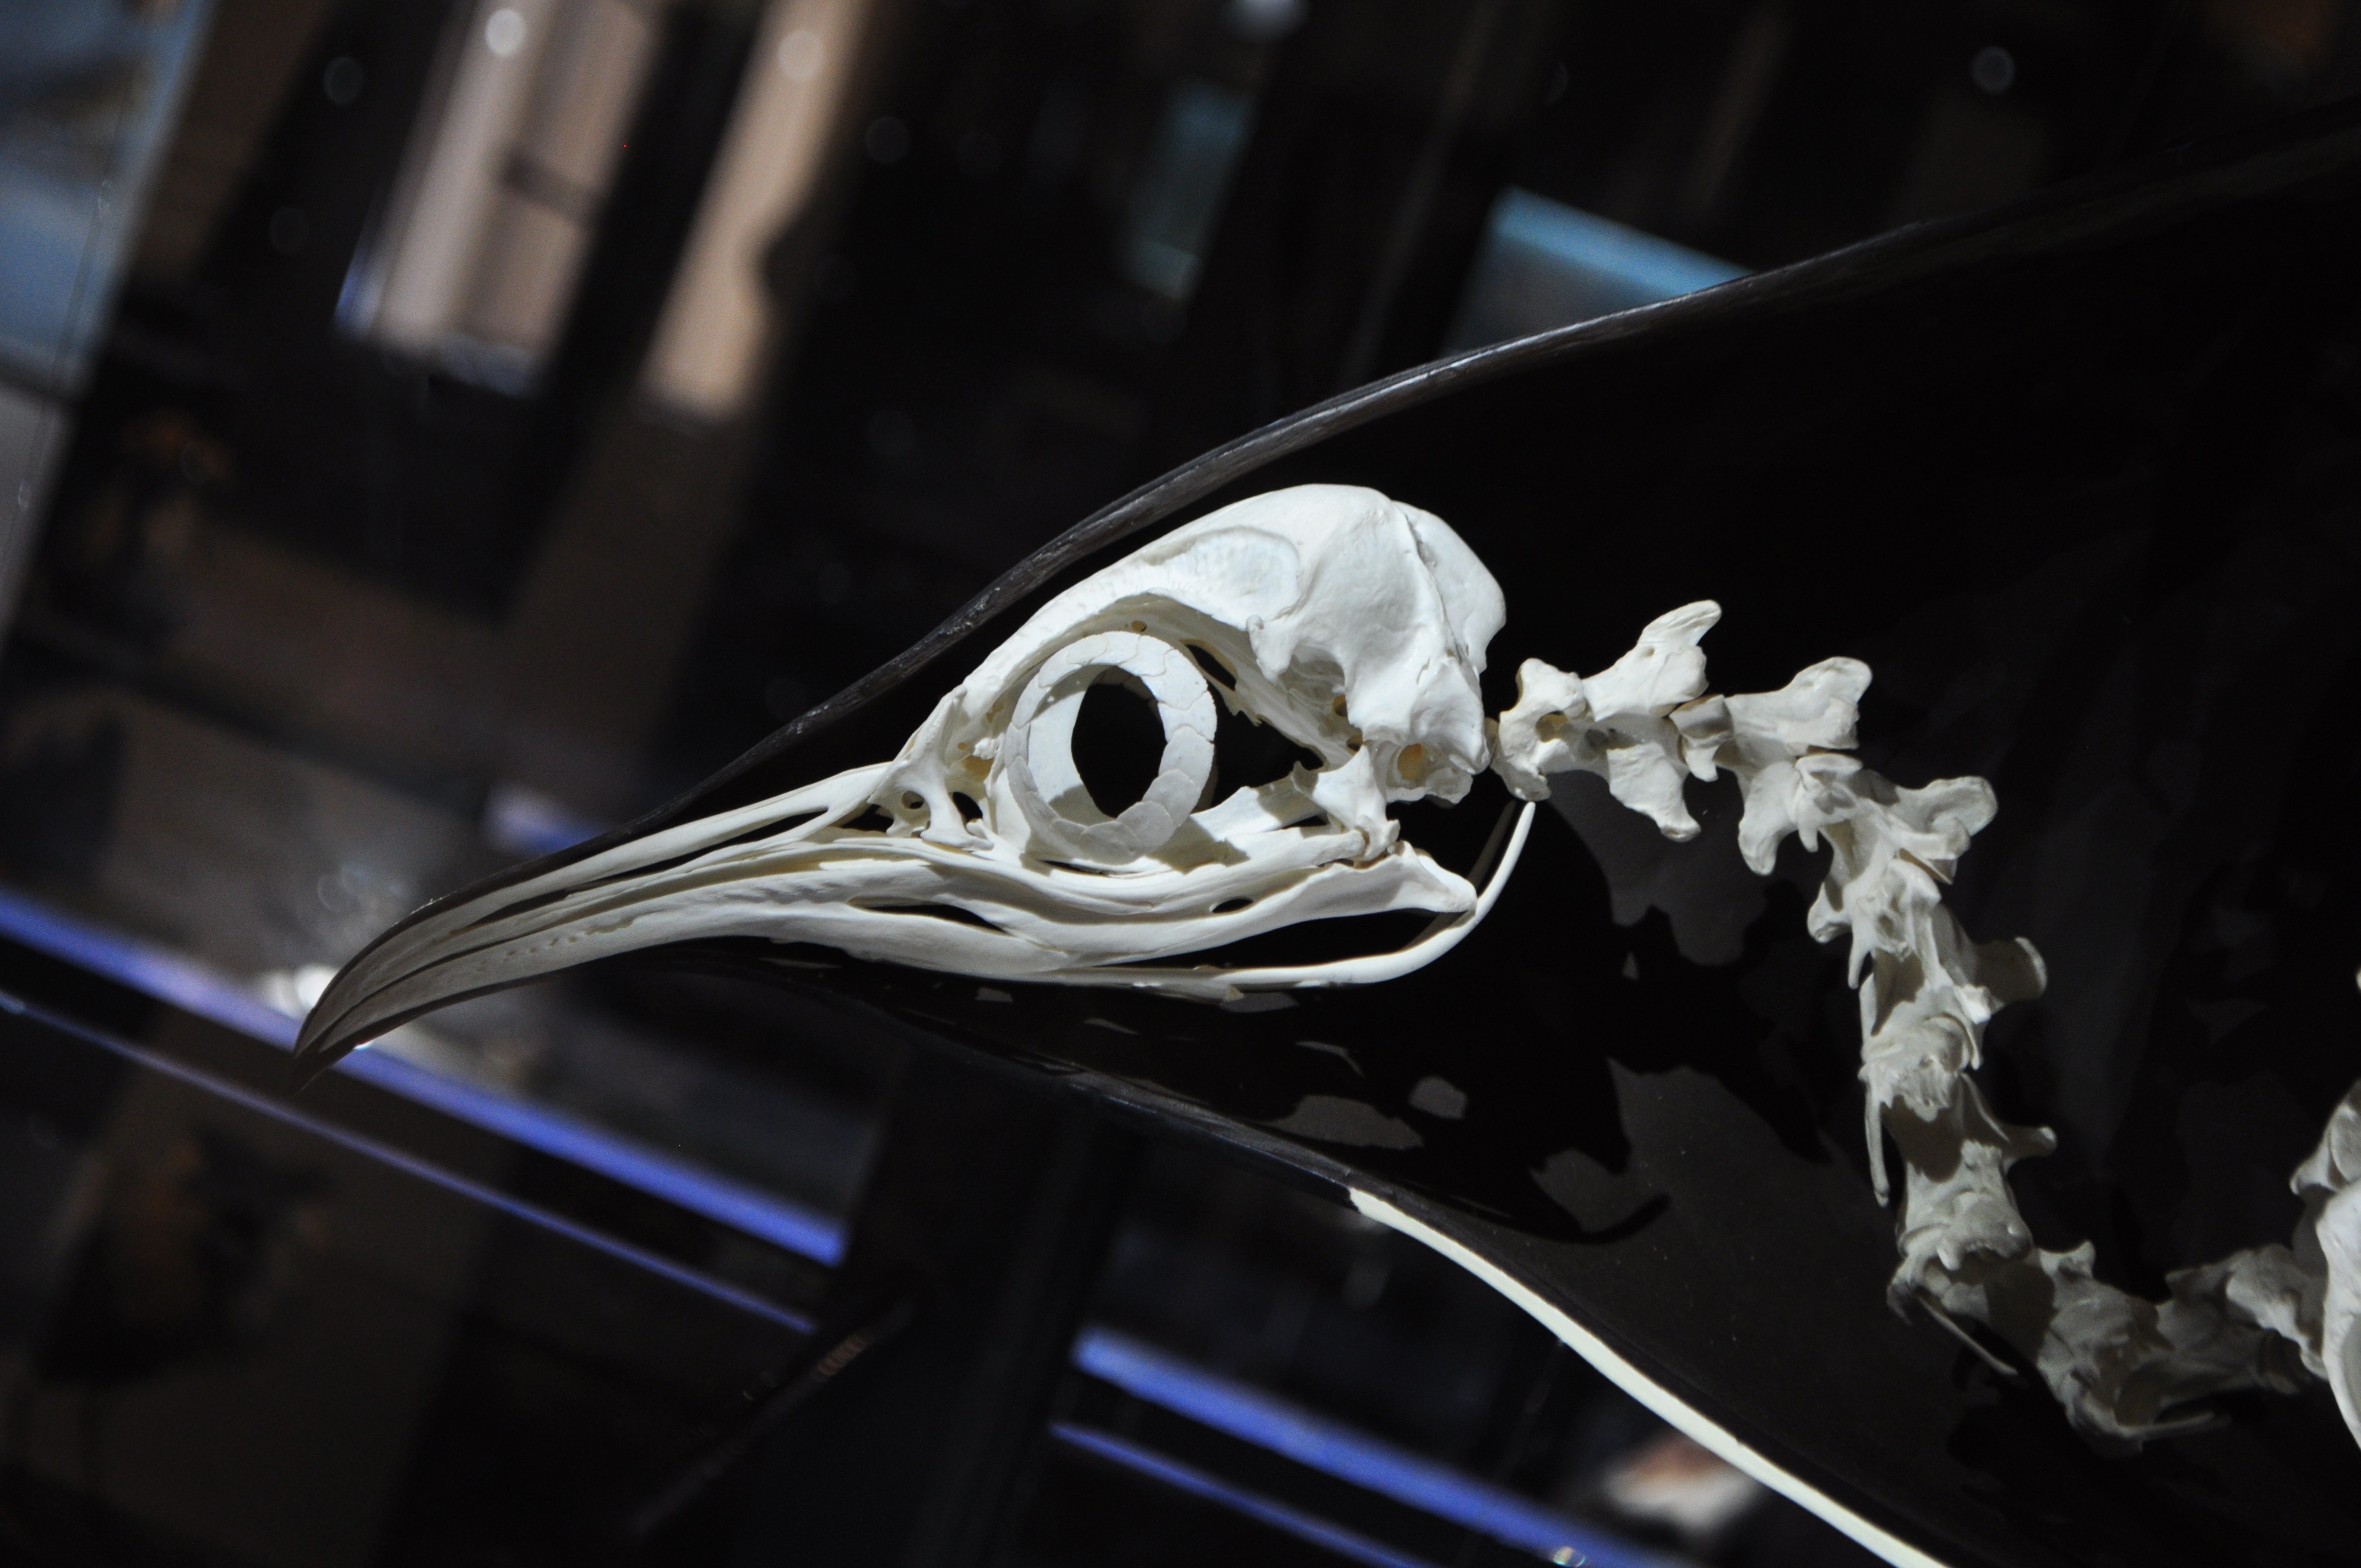
bird, light, white, car, wheel, flower, window, glass, vehicle, museum, darkness, black, skull, penguin, close up, skeleton, taxidermy, macro photography